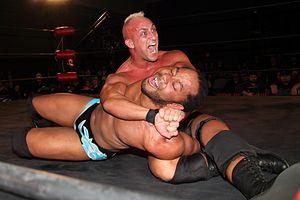
Tommaso Whitney est un catcheur américain plus connu sous le nom de Tommaso Ciampa. Il travaille actuellement à la World Wrestling Entertainment dans la division NXT.